William Faithfull

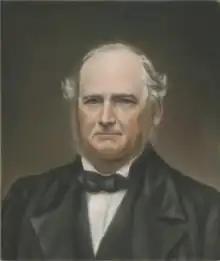
William Pitt Faithfull, 1867 portrait by Myra Felton

William Pitt Faithfull (11 October 1806 – 24 April 1896) was an Australian politician and pastoralist.